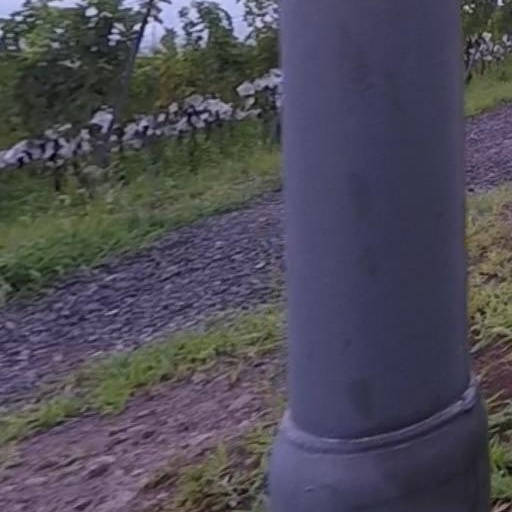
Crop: grape